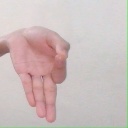
अक्षर: ज्ञ